Muhammadiyah

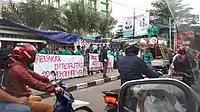

In 1925, two years after the death of Dahlan, Muhammadiyah only had 4,000 members but had built 55 schools and two clinics in Surabaya and Yogyakarta. After Abdul Karim Amrullah introduced the organisation to the Minangkabau people, a dynamic Muslim community, Muhammadiyah developed rapidly. In 1938, the organisation claimed 250,000 members, managed its 834 mosques, 31 libraries, 1,774 schools, and 7,630 ulama. Minangkabau businesspeople spread organization to the entire of Indonesia.